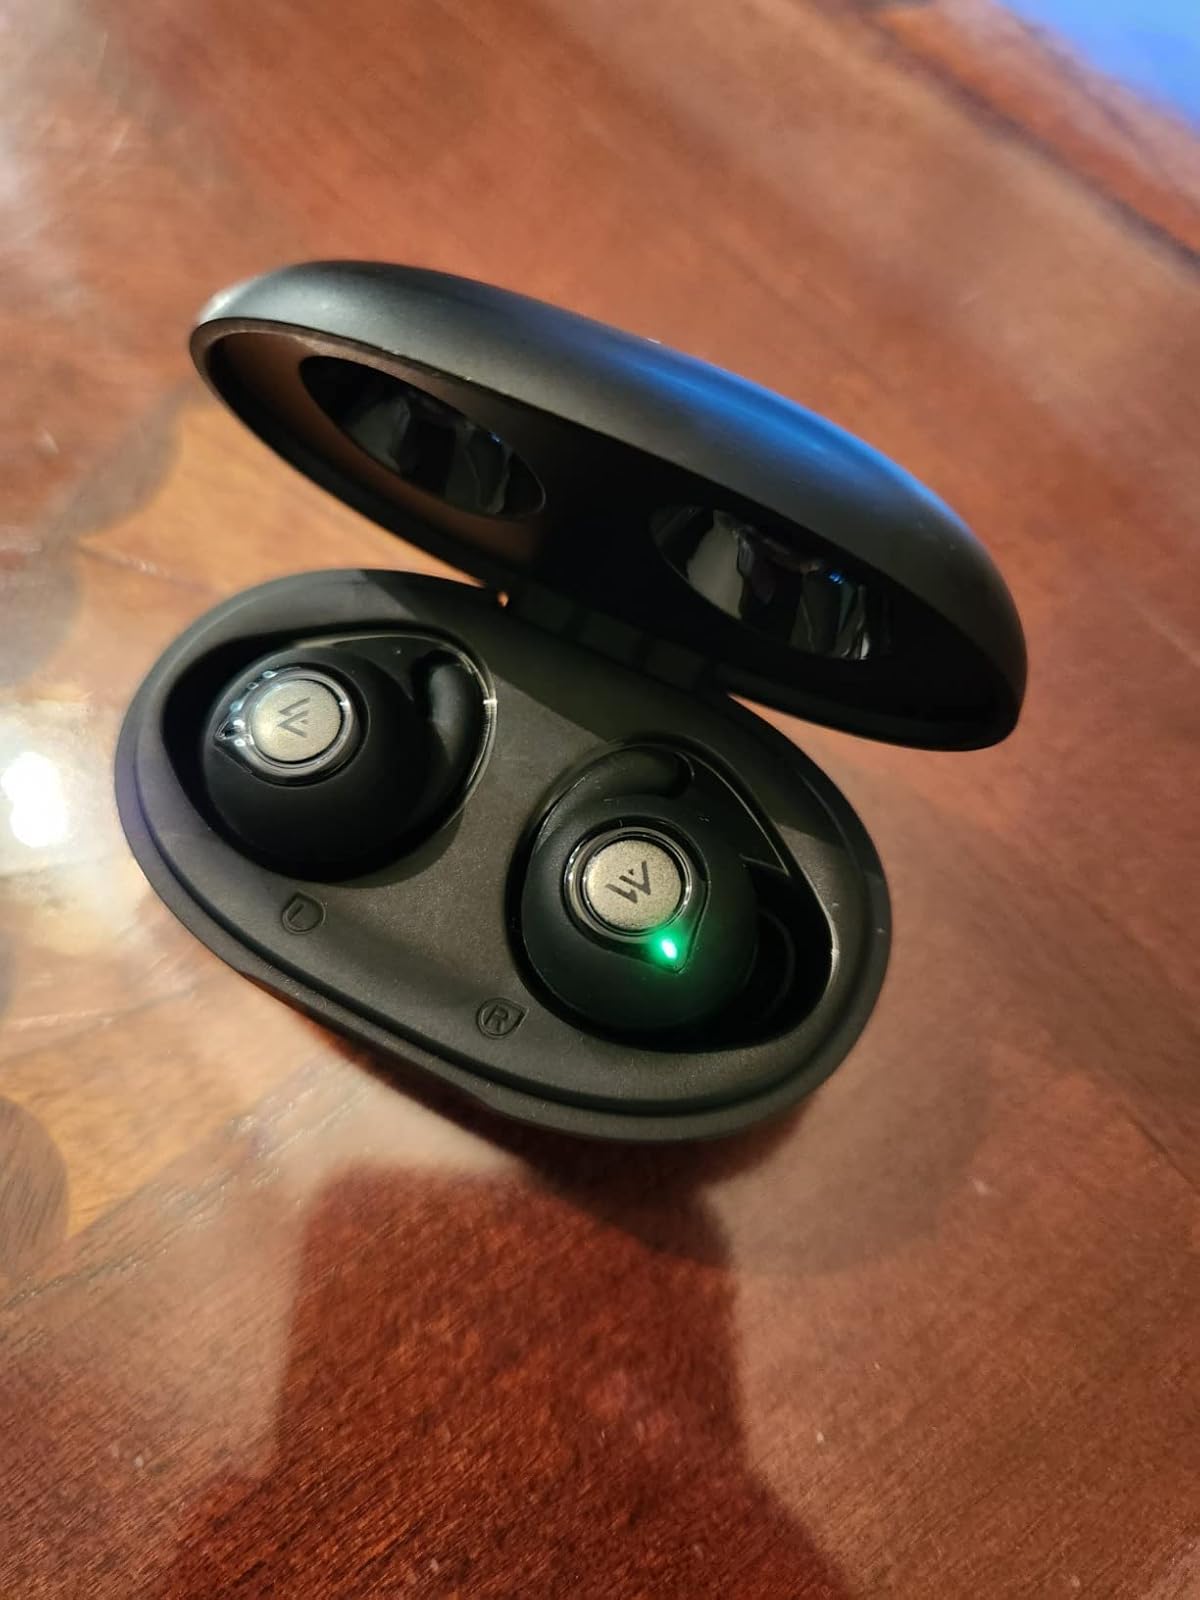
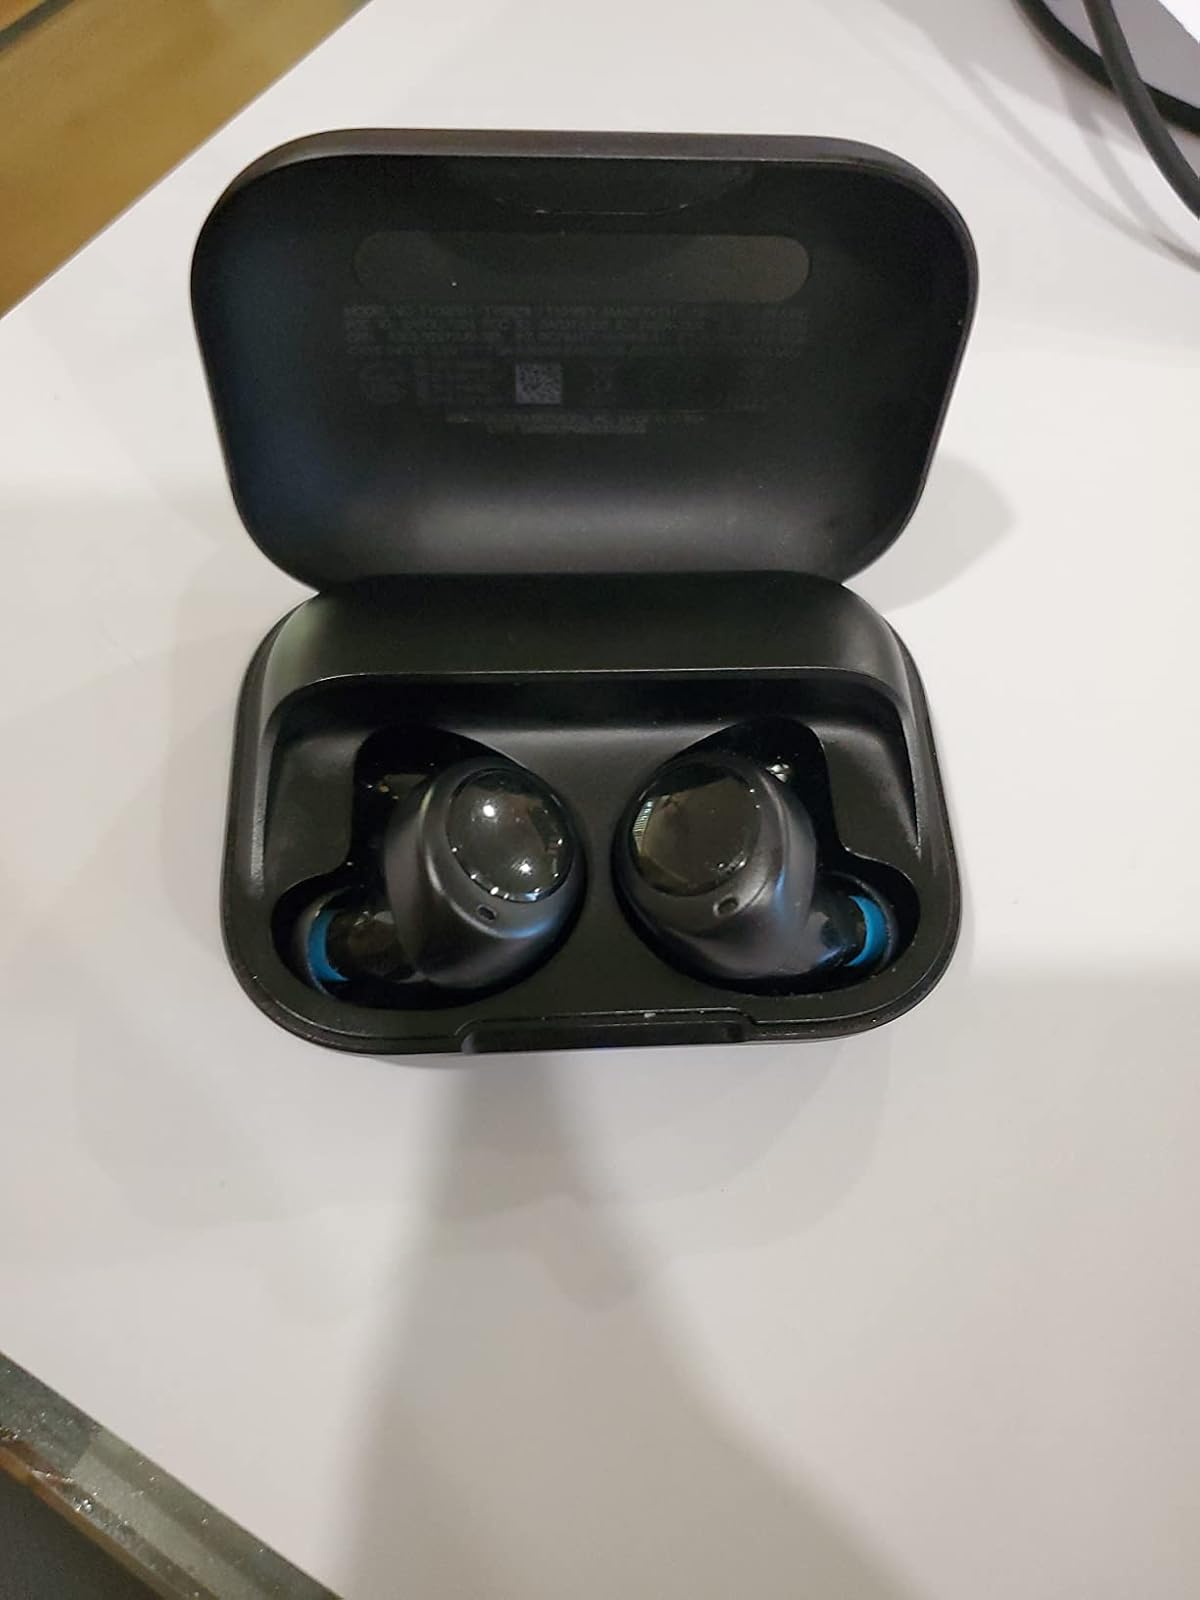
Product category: earbuds
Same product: no